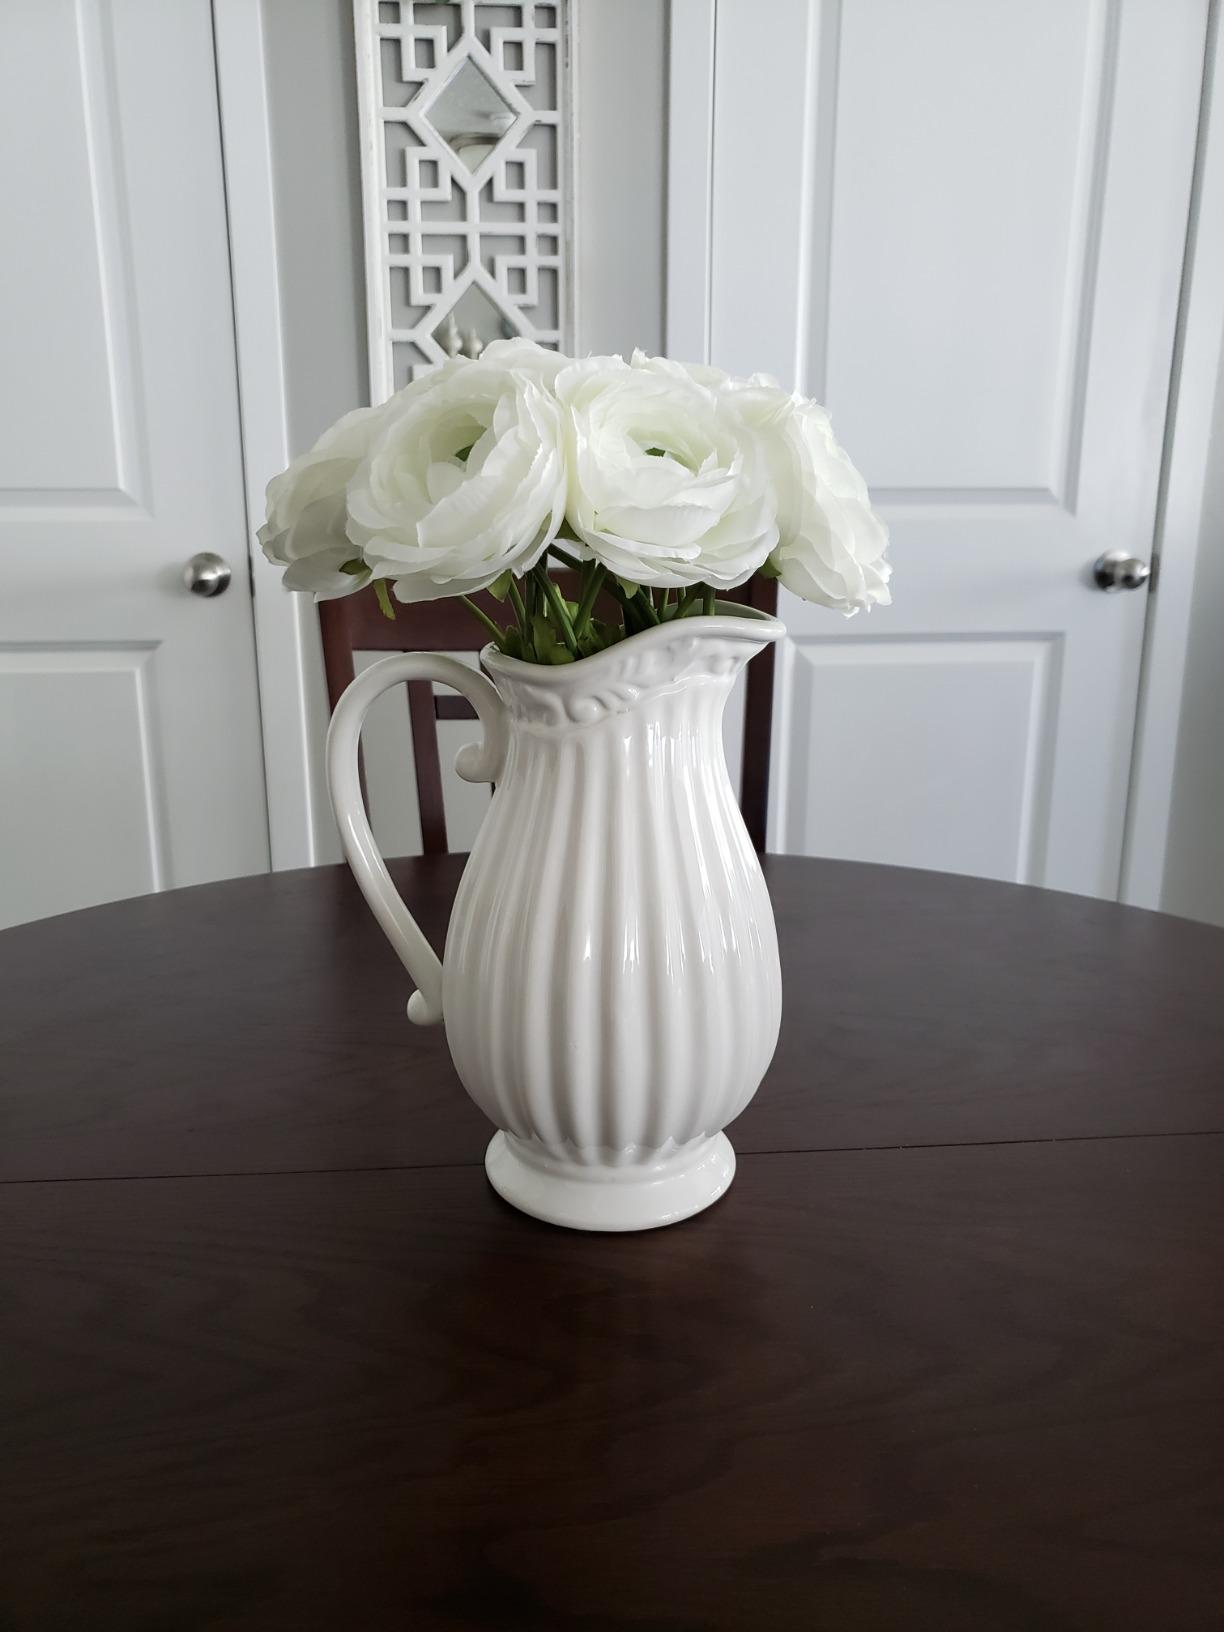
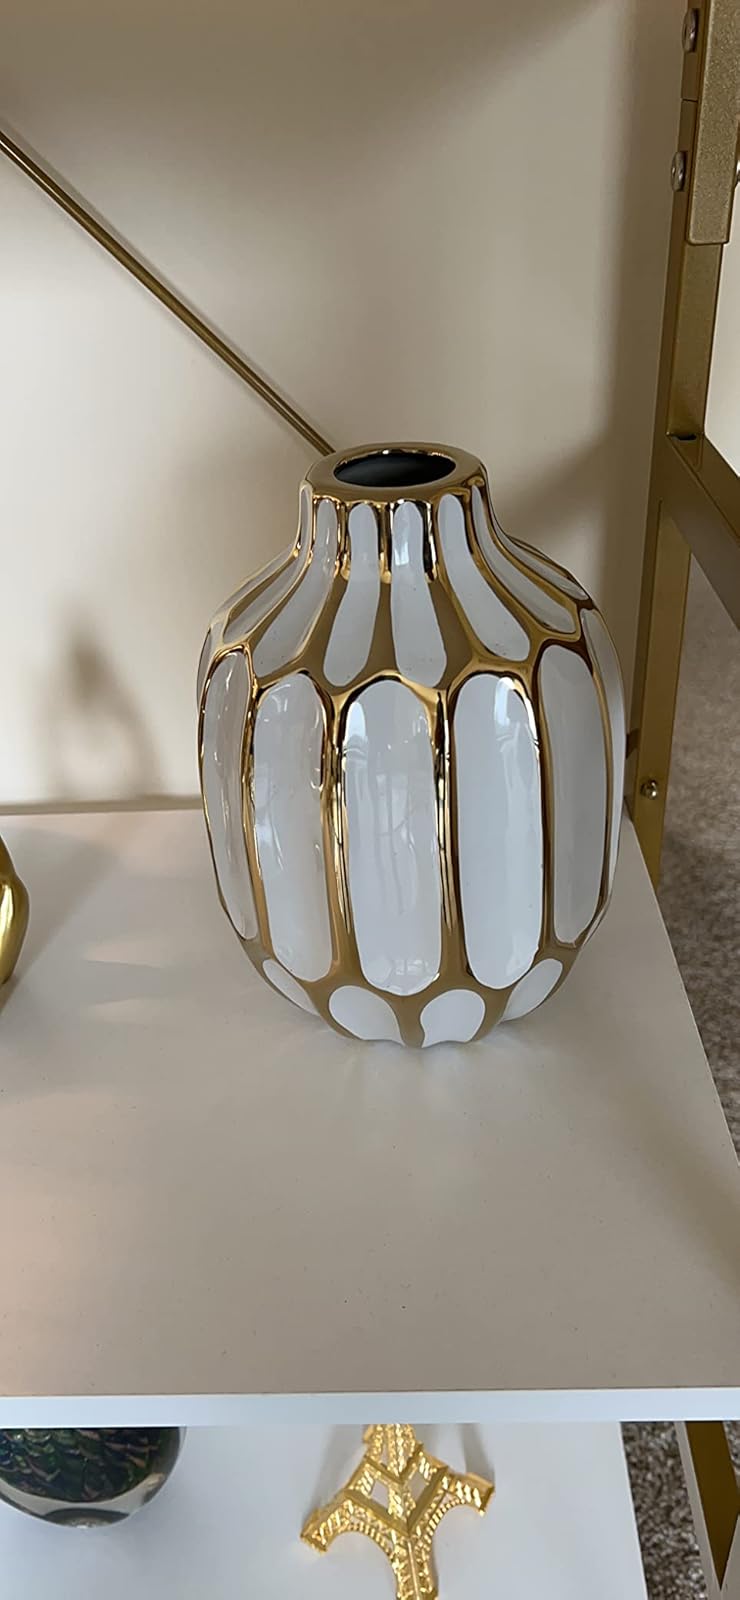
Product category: vase
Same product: no